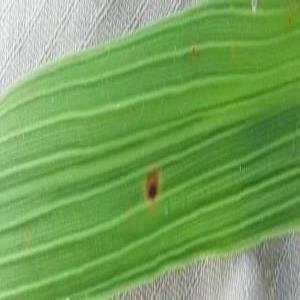
Disease: Brownspot